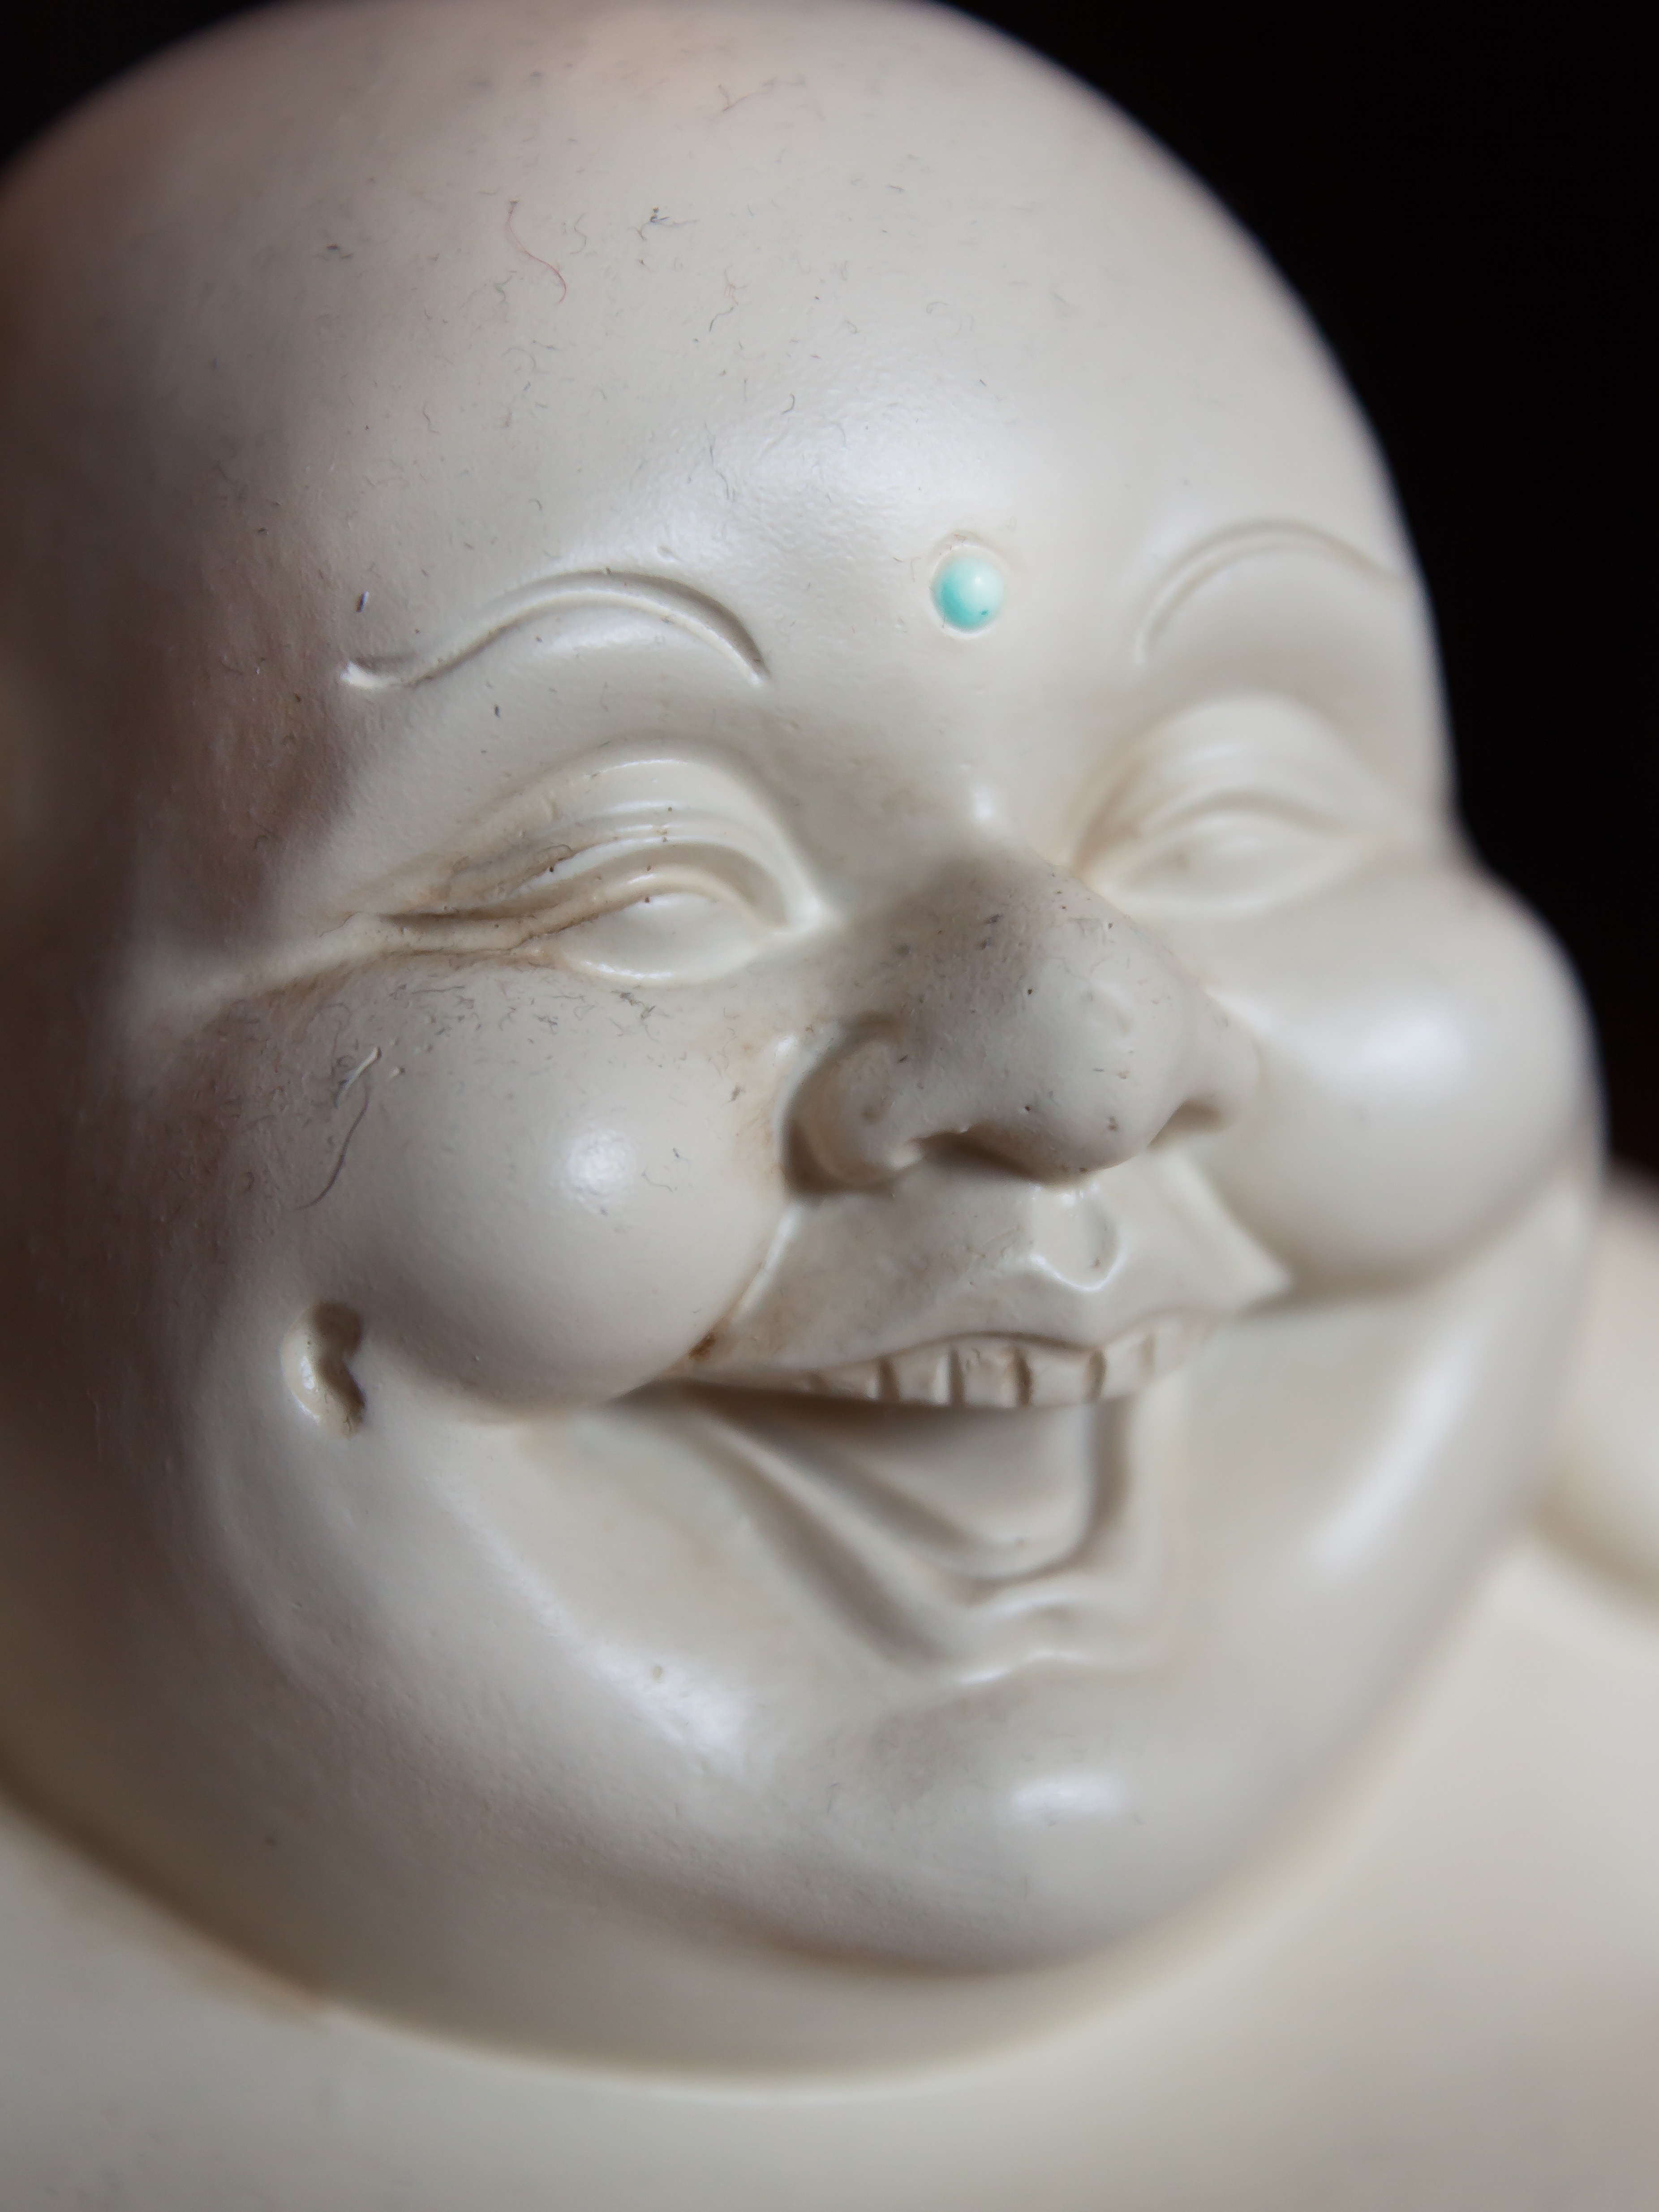
white, monument, statue, reflection, ceramic, meditate, buddhism, religion, asia, rest, toy, zen, spiritual, close up, sculpture, art, figure, meditation, temple, head, figurine, skin, buddha, carving, porcelain, believe, spirituality, macro photography, far east, psychic, enlightenment